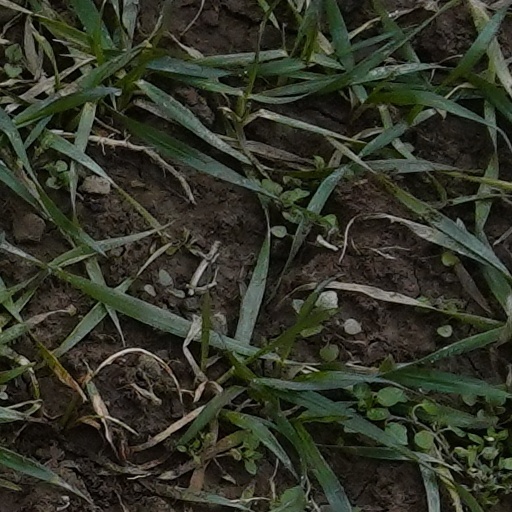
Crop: wheat